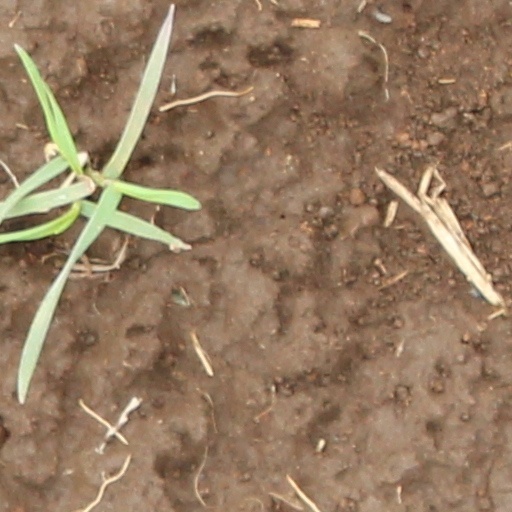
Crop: wheat